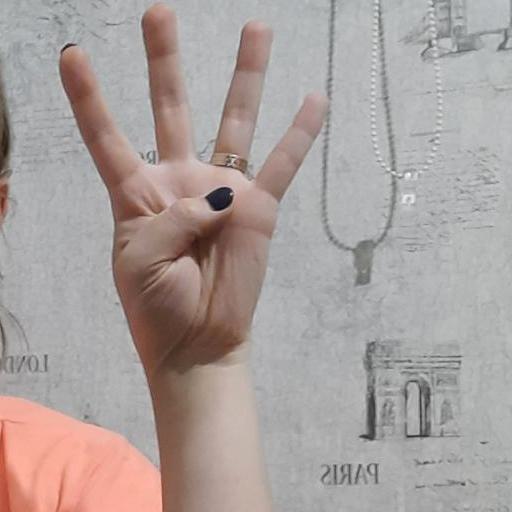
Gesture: four